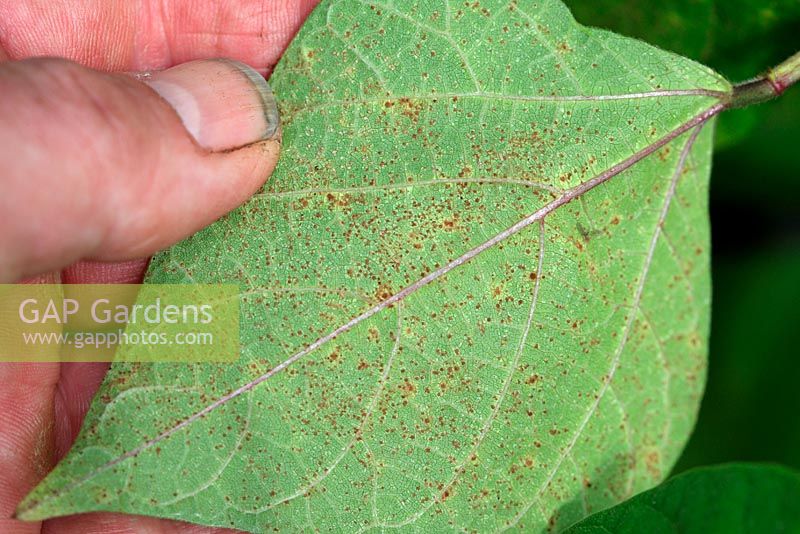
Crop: unknown
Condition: bean_bean_rust